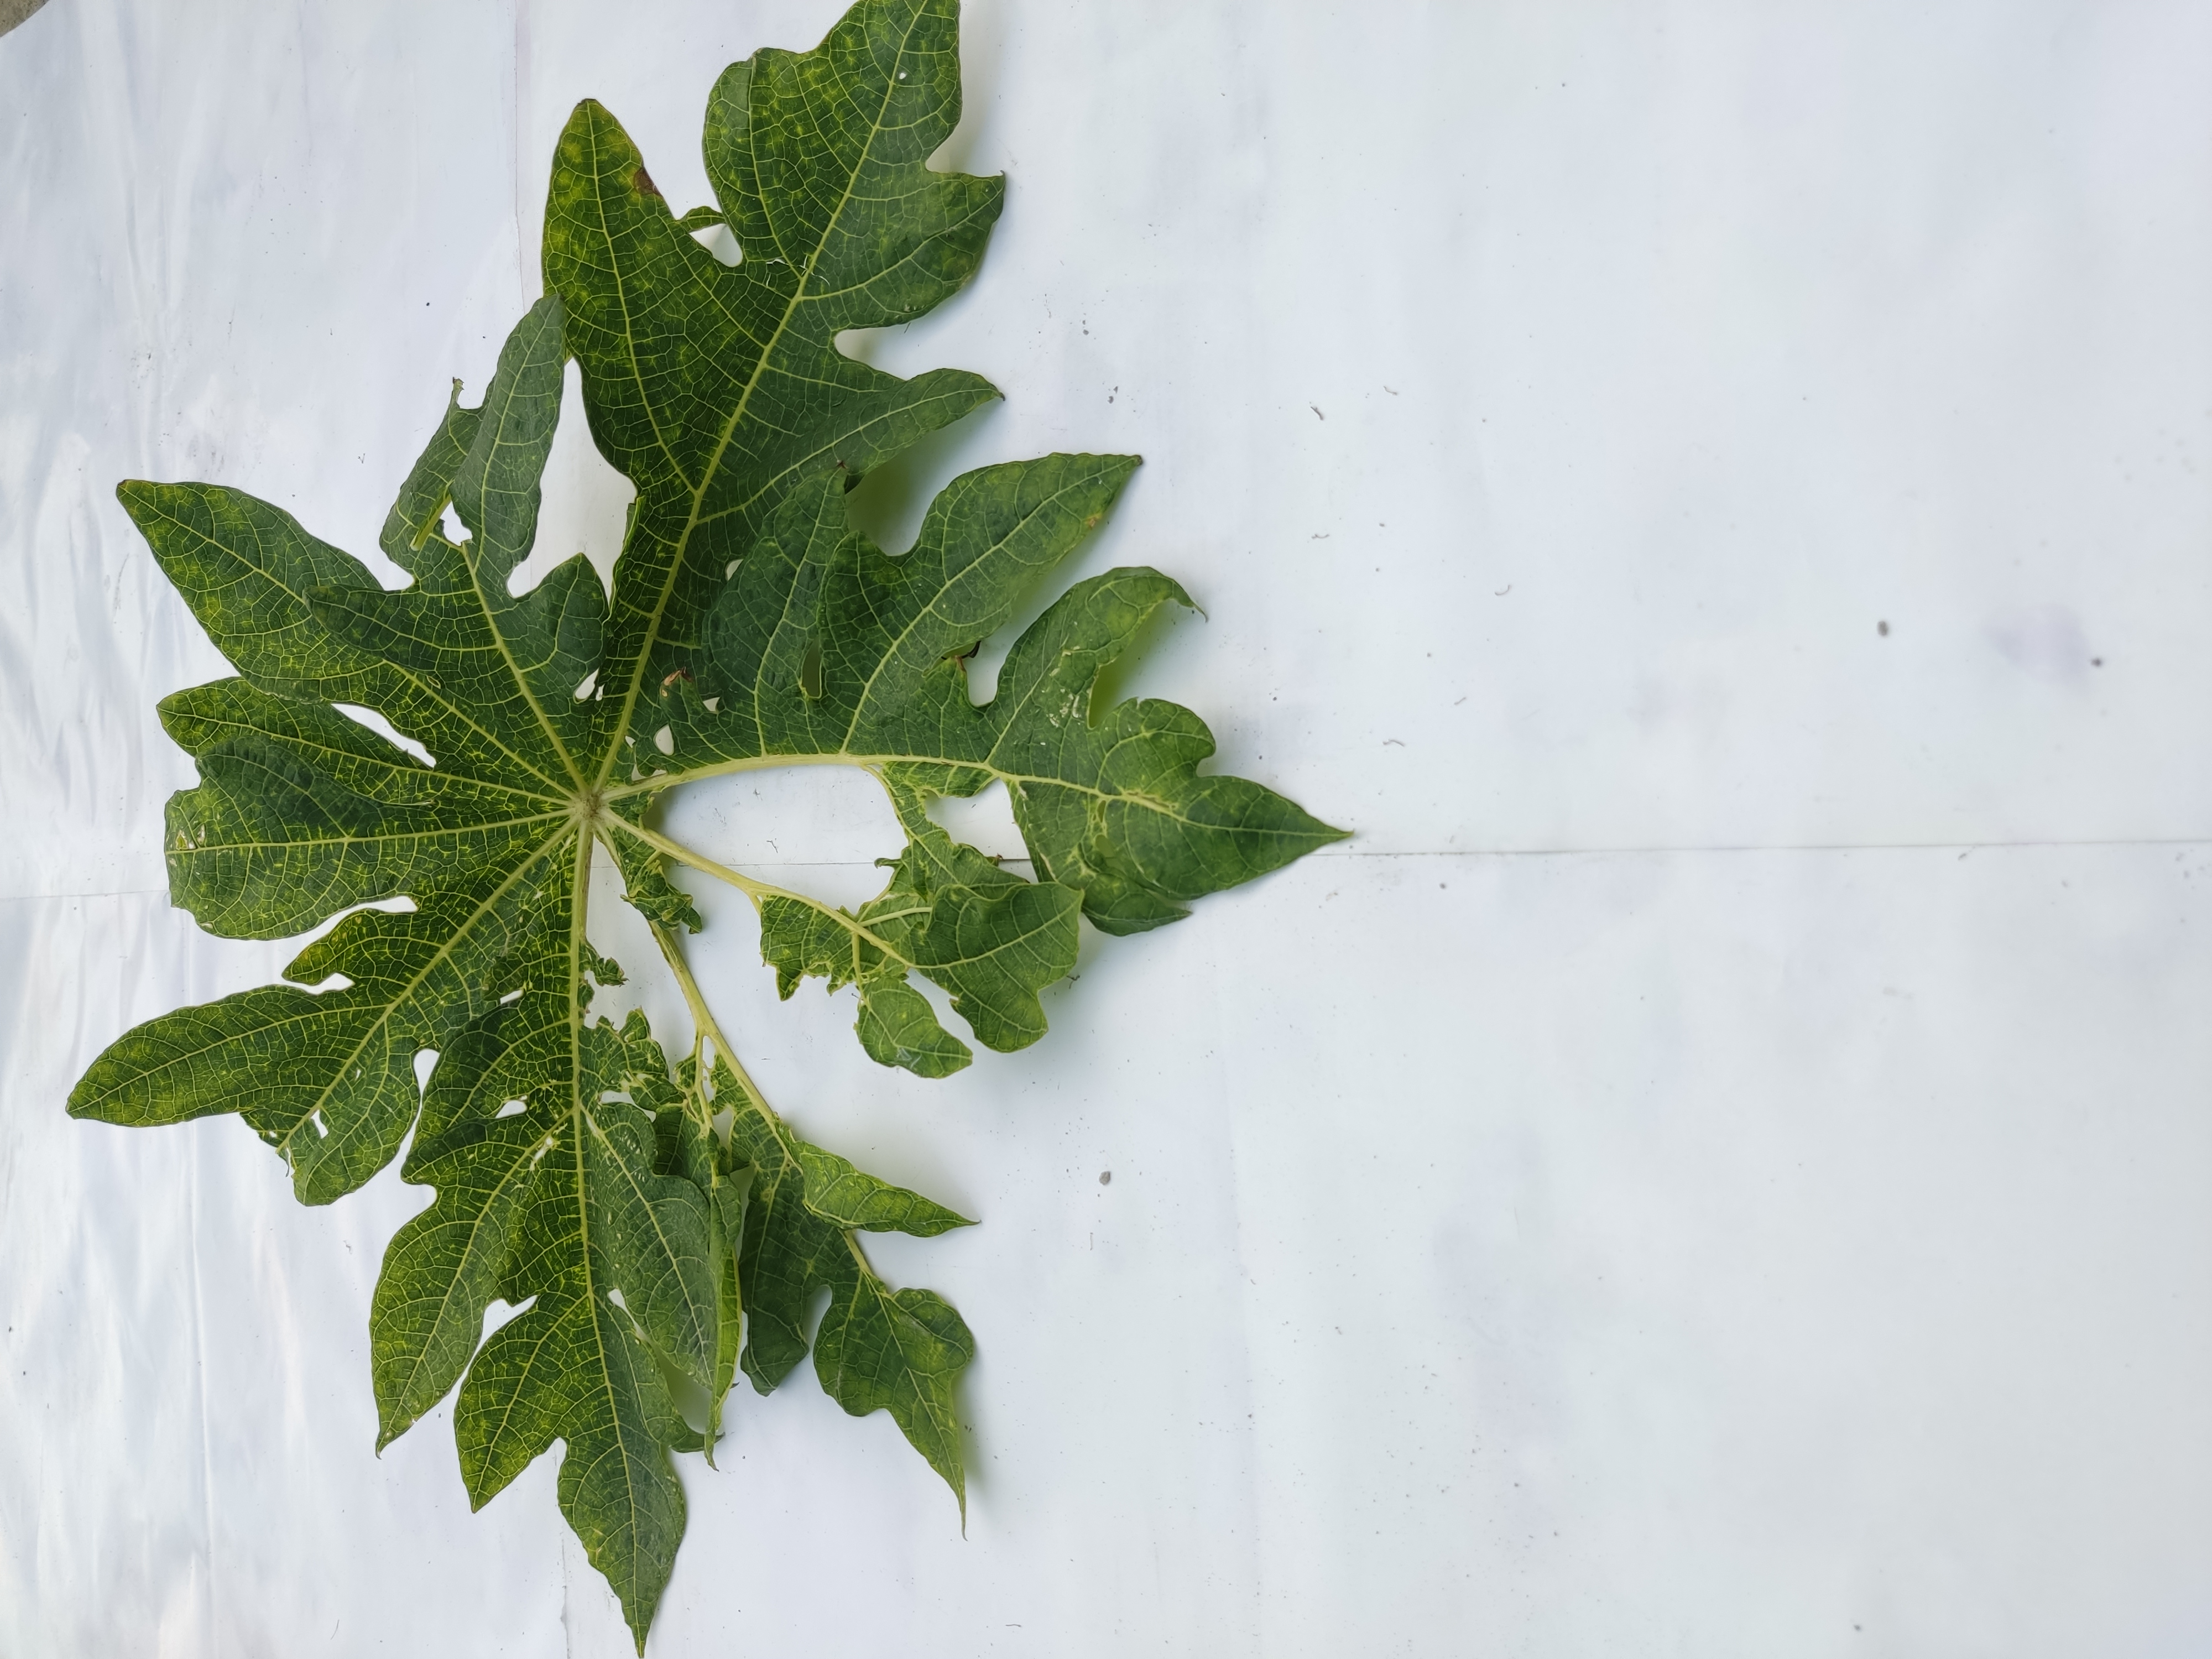
Label: Mosaic